Treaty of Bromberg

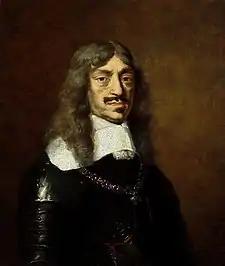
King John II Casimir of Poland

The preliminary treaty of Wehlau had been signed on 19 September 1657 by Frederick William I's envoys von Schwerin and von Somnitz, as well as by Warmian (Ermland) prince-bishop and Wincenty Korwin Gosiewski for the Polish–Lithuanian Commonwealth, and Habsburg delegate and mediator Freiherr .